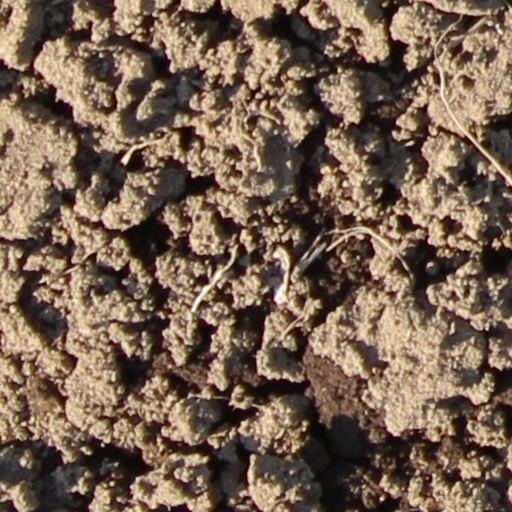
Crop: wheat